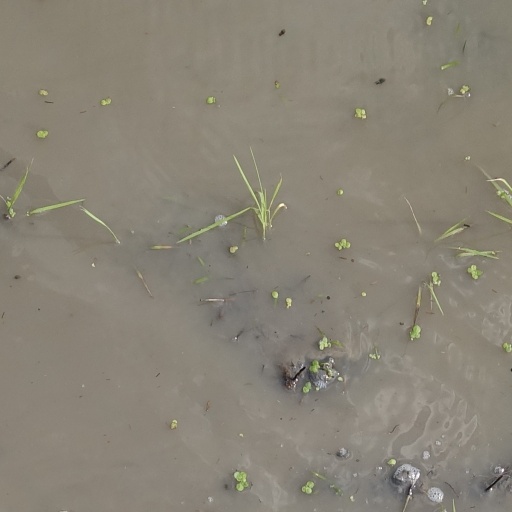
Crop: rice